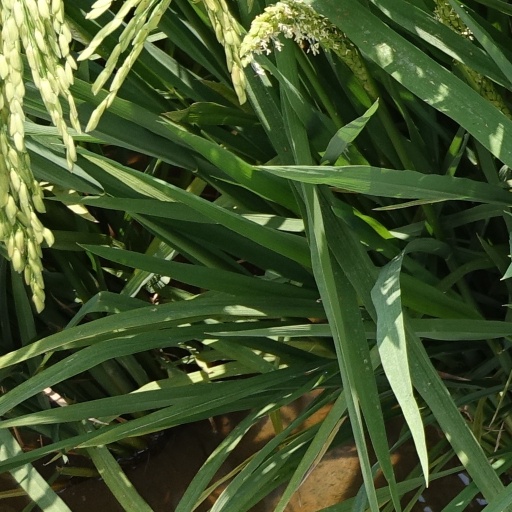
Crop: rice